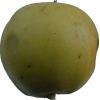
Label: Apple 13